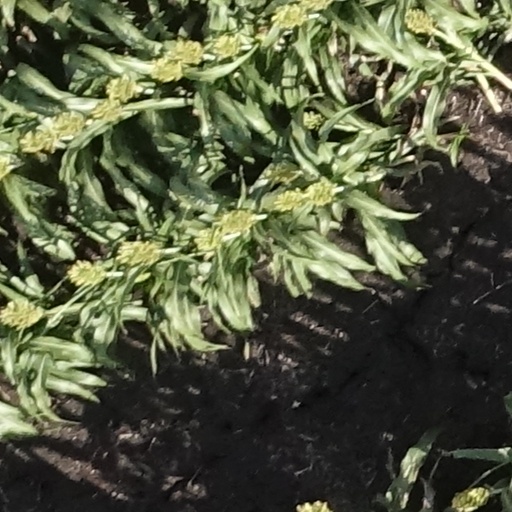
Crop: sorghum